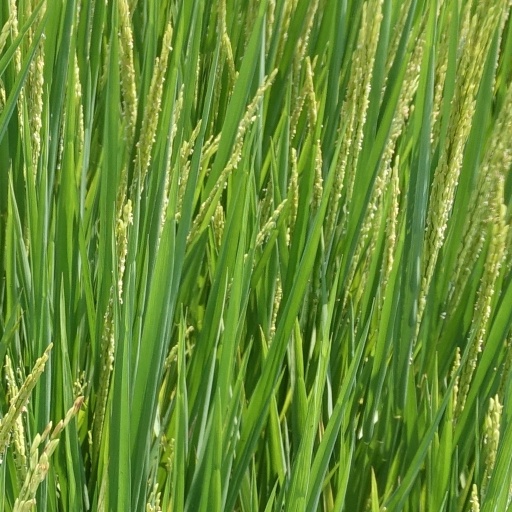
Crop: rice